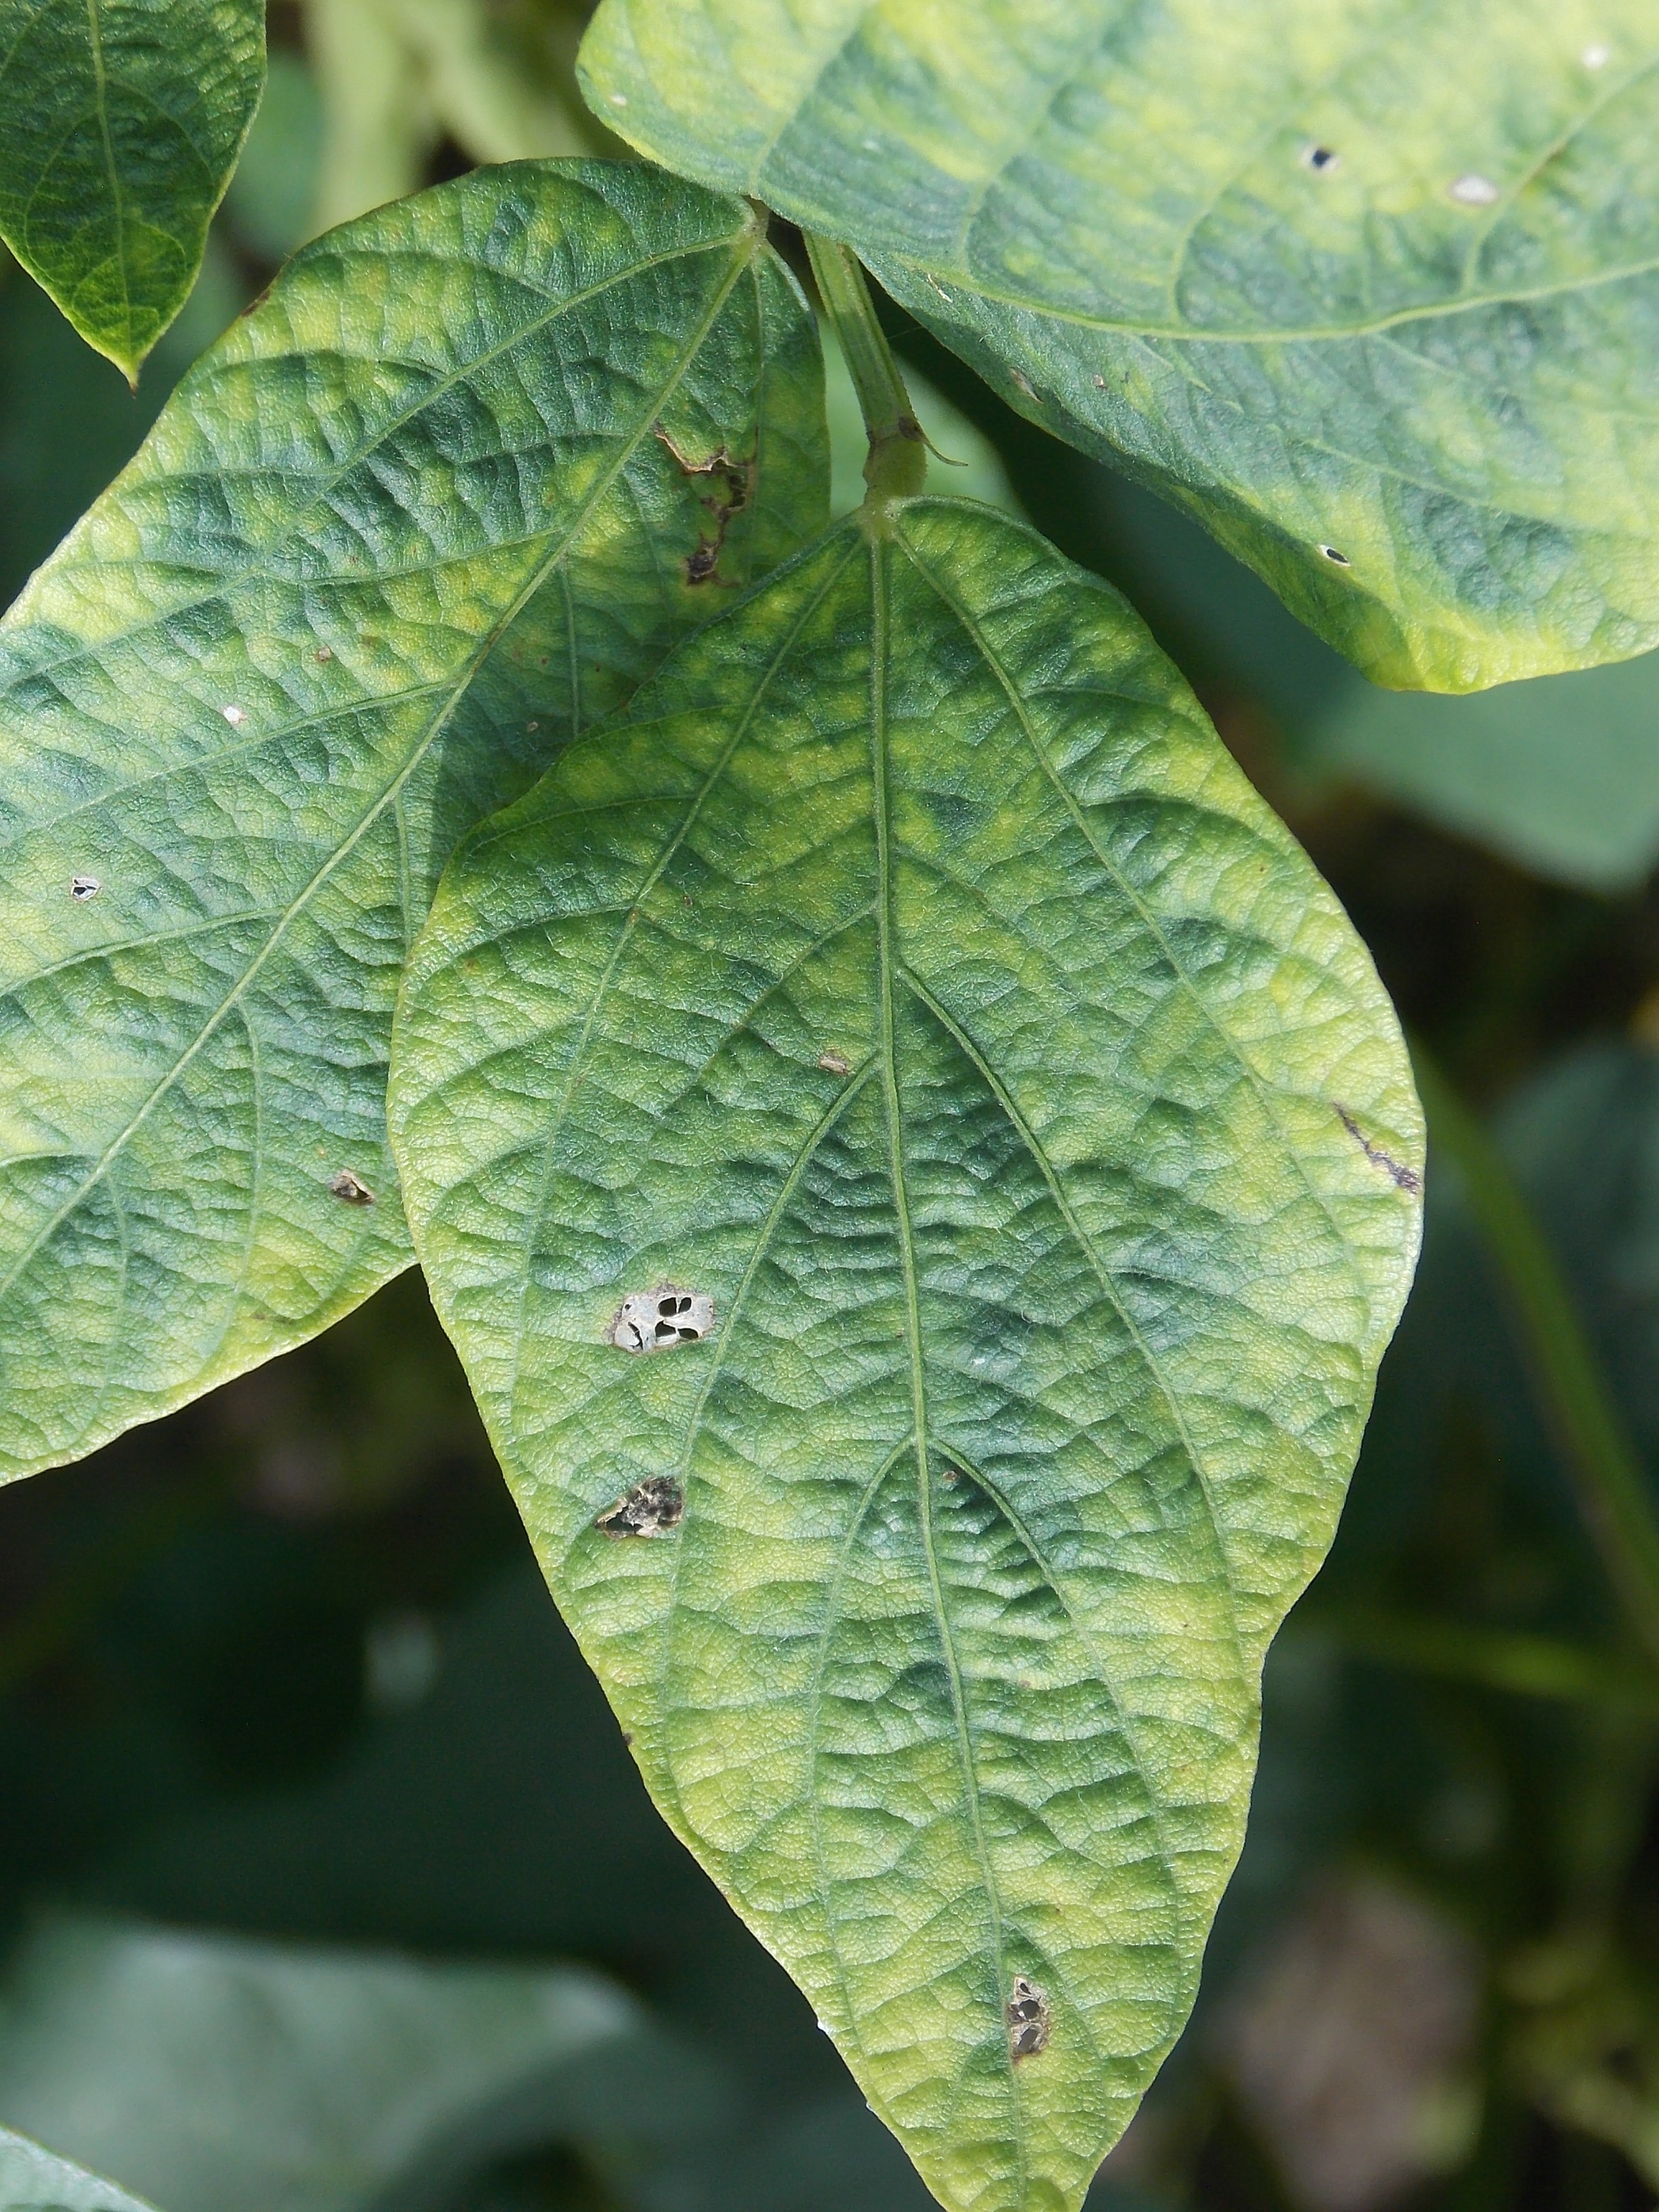
Label: Disease